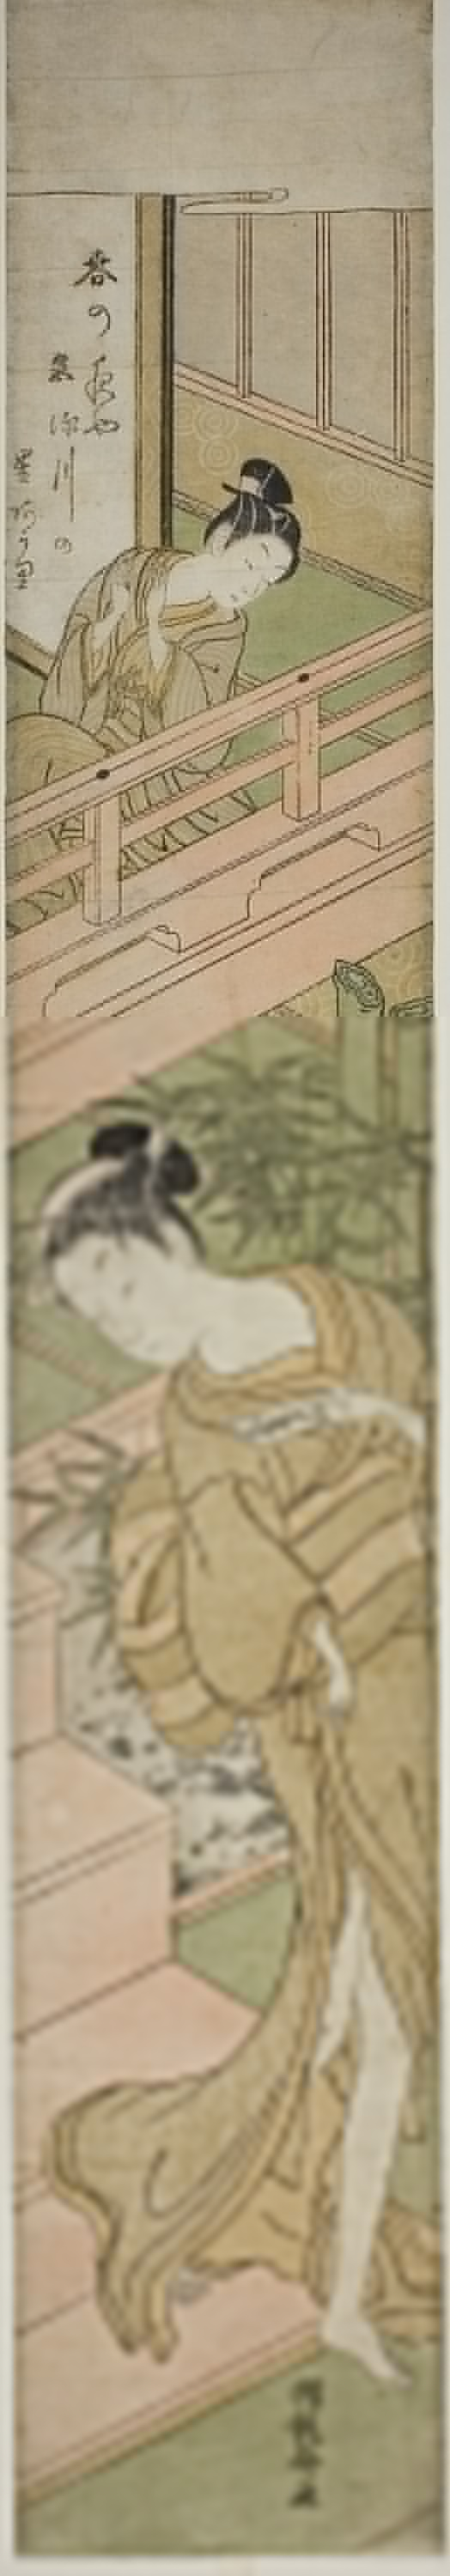
Chicago Museum, Asian Art, Attracting her attention, Isoda Koryusai